Antonio de los Reyes Correa

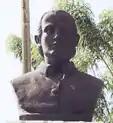
Capt. Antonio de los Reyes Correa

Antonio de los Reyes Correa (c. 1665 – June 9, 1758), also known as El Capitán Correa, was a Puerto Rican native who served as a captain in the Spanish Marine Infantry. Correa and his men defended the town of Arecibo from an English invasion in 1702.